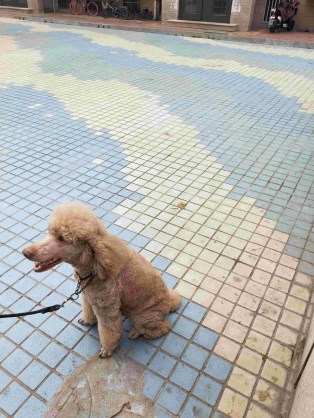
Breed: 2925-n000114-toy_poodle